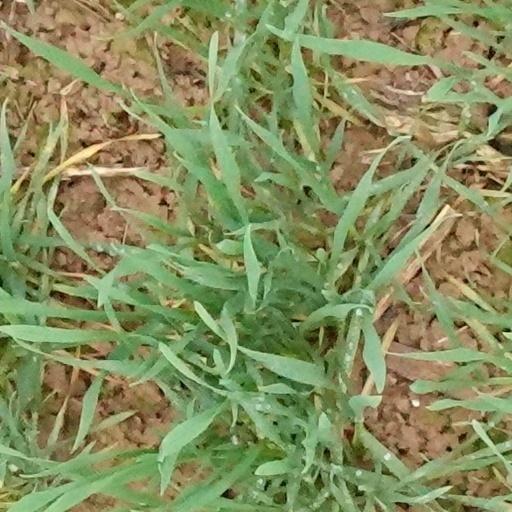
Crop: wheat